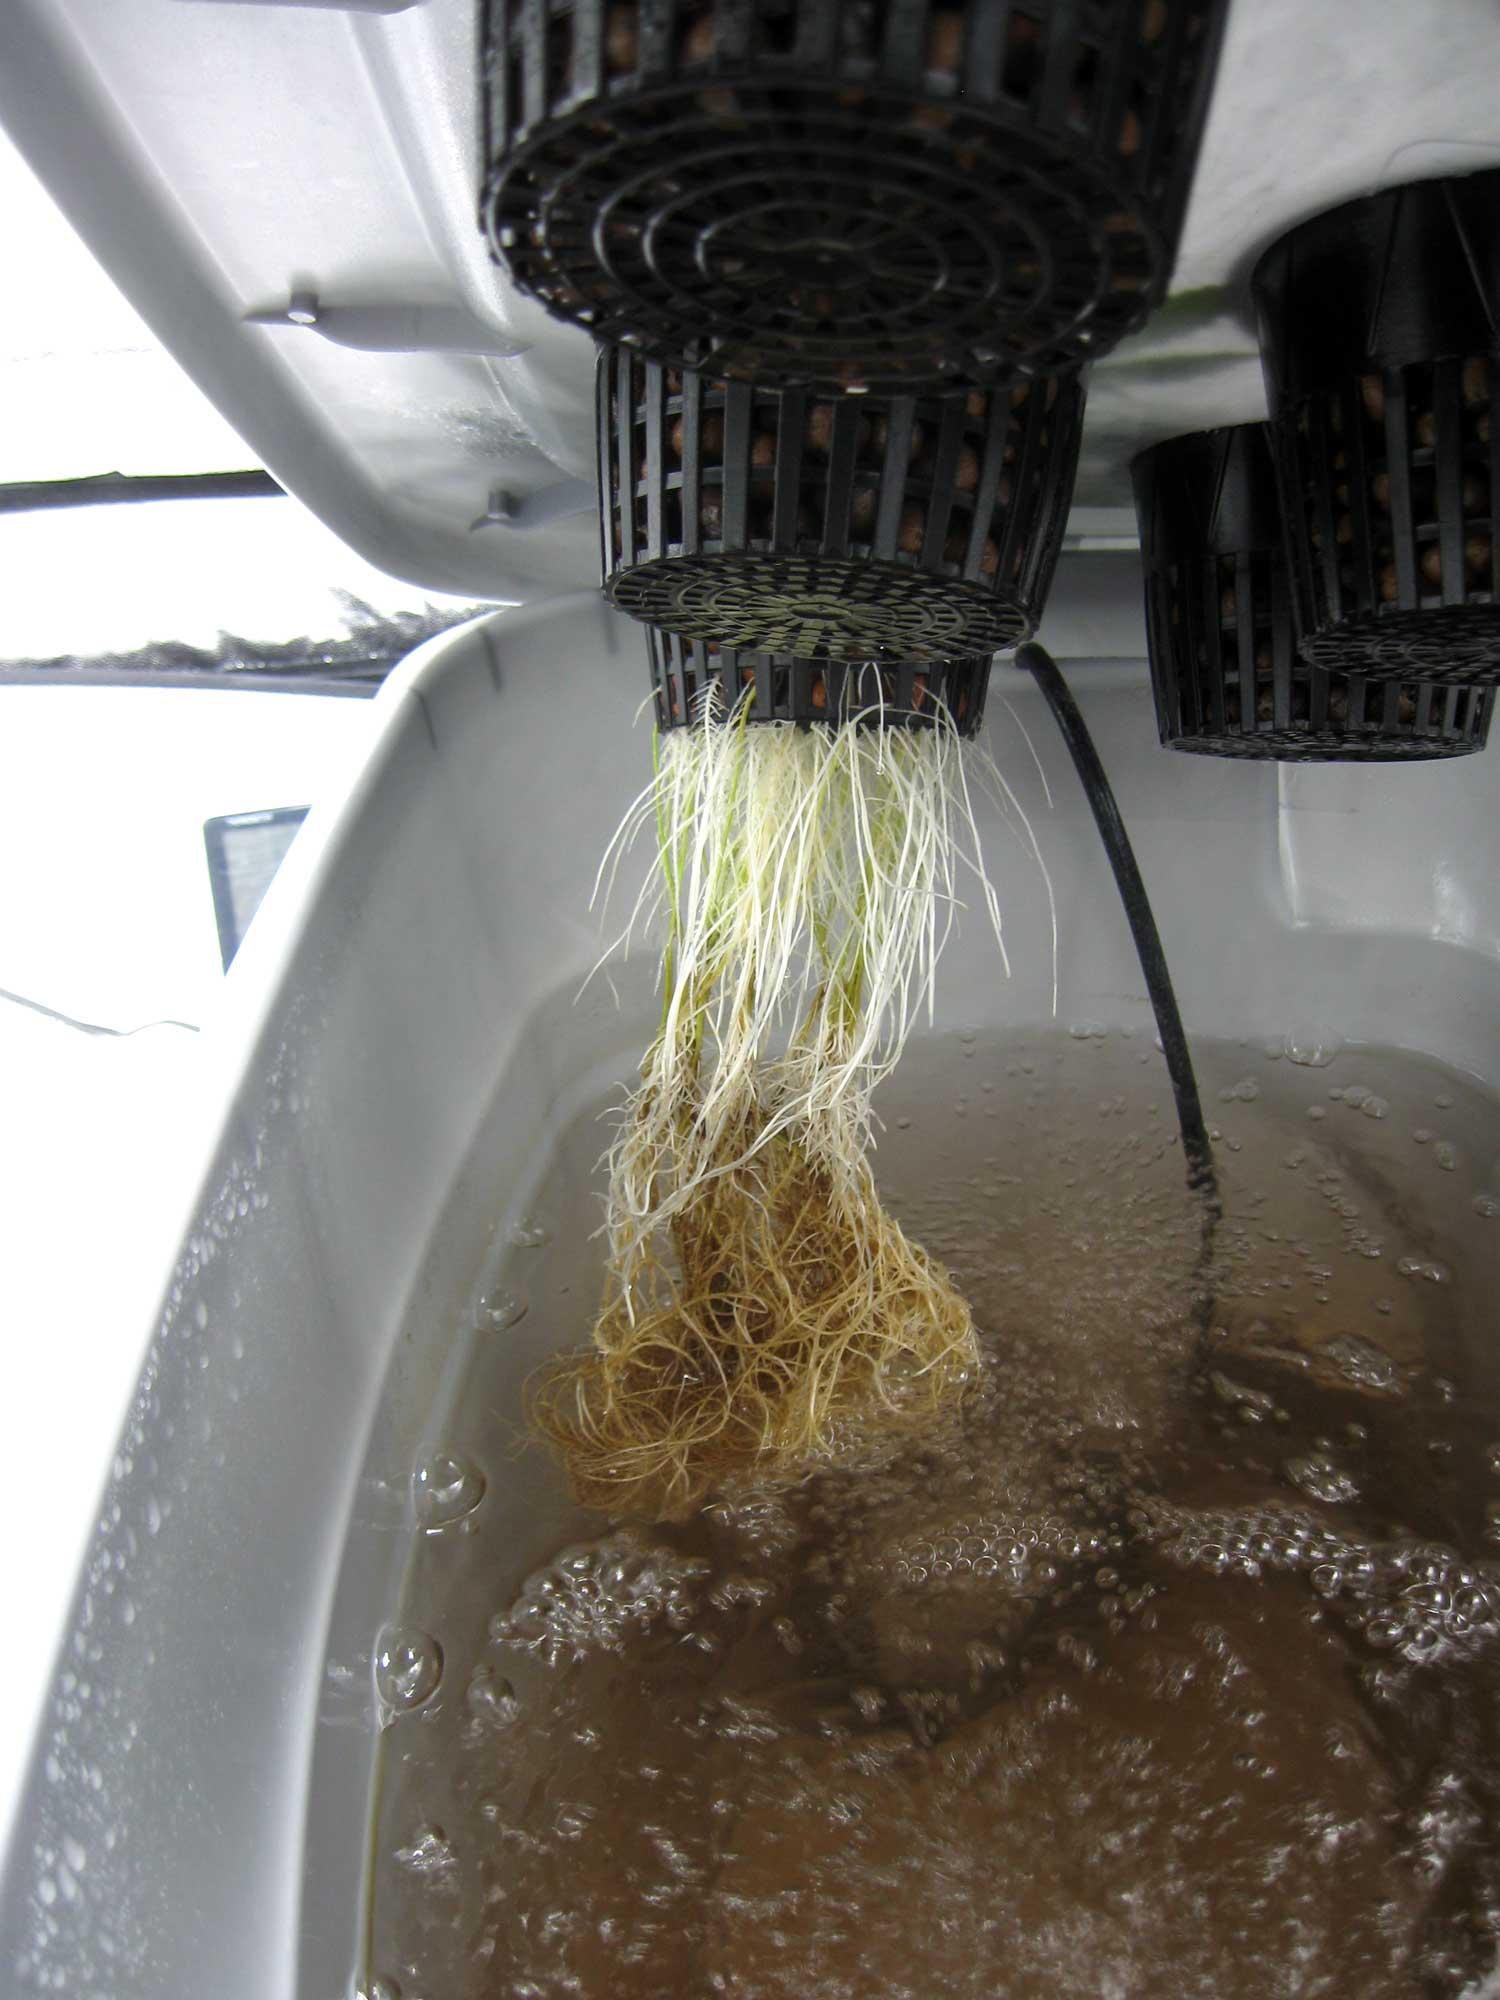
Mfumo wa ulimaji wa mazao usiotumia udongo bali mizizi, kudumbukizwa katika maji yenye dawa na virutubisho vinavyosaidia katika ukuaji wa mimea hiyo.